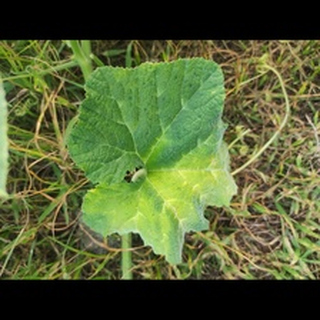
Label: pumpkin_bacterial_leaf_spot